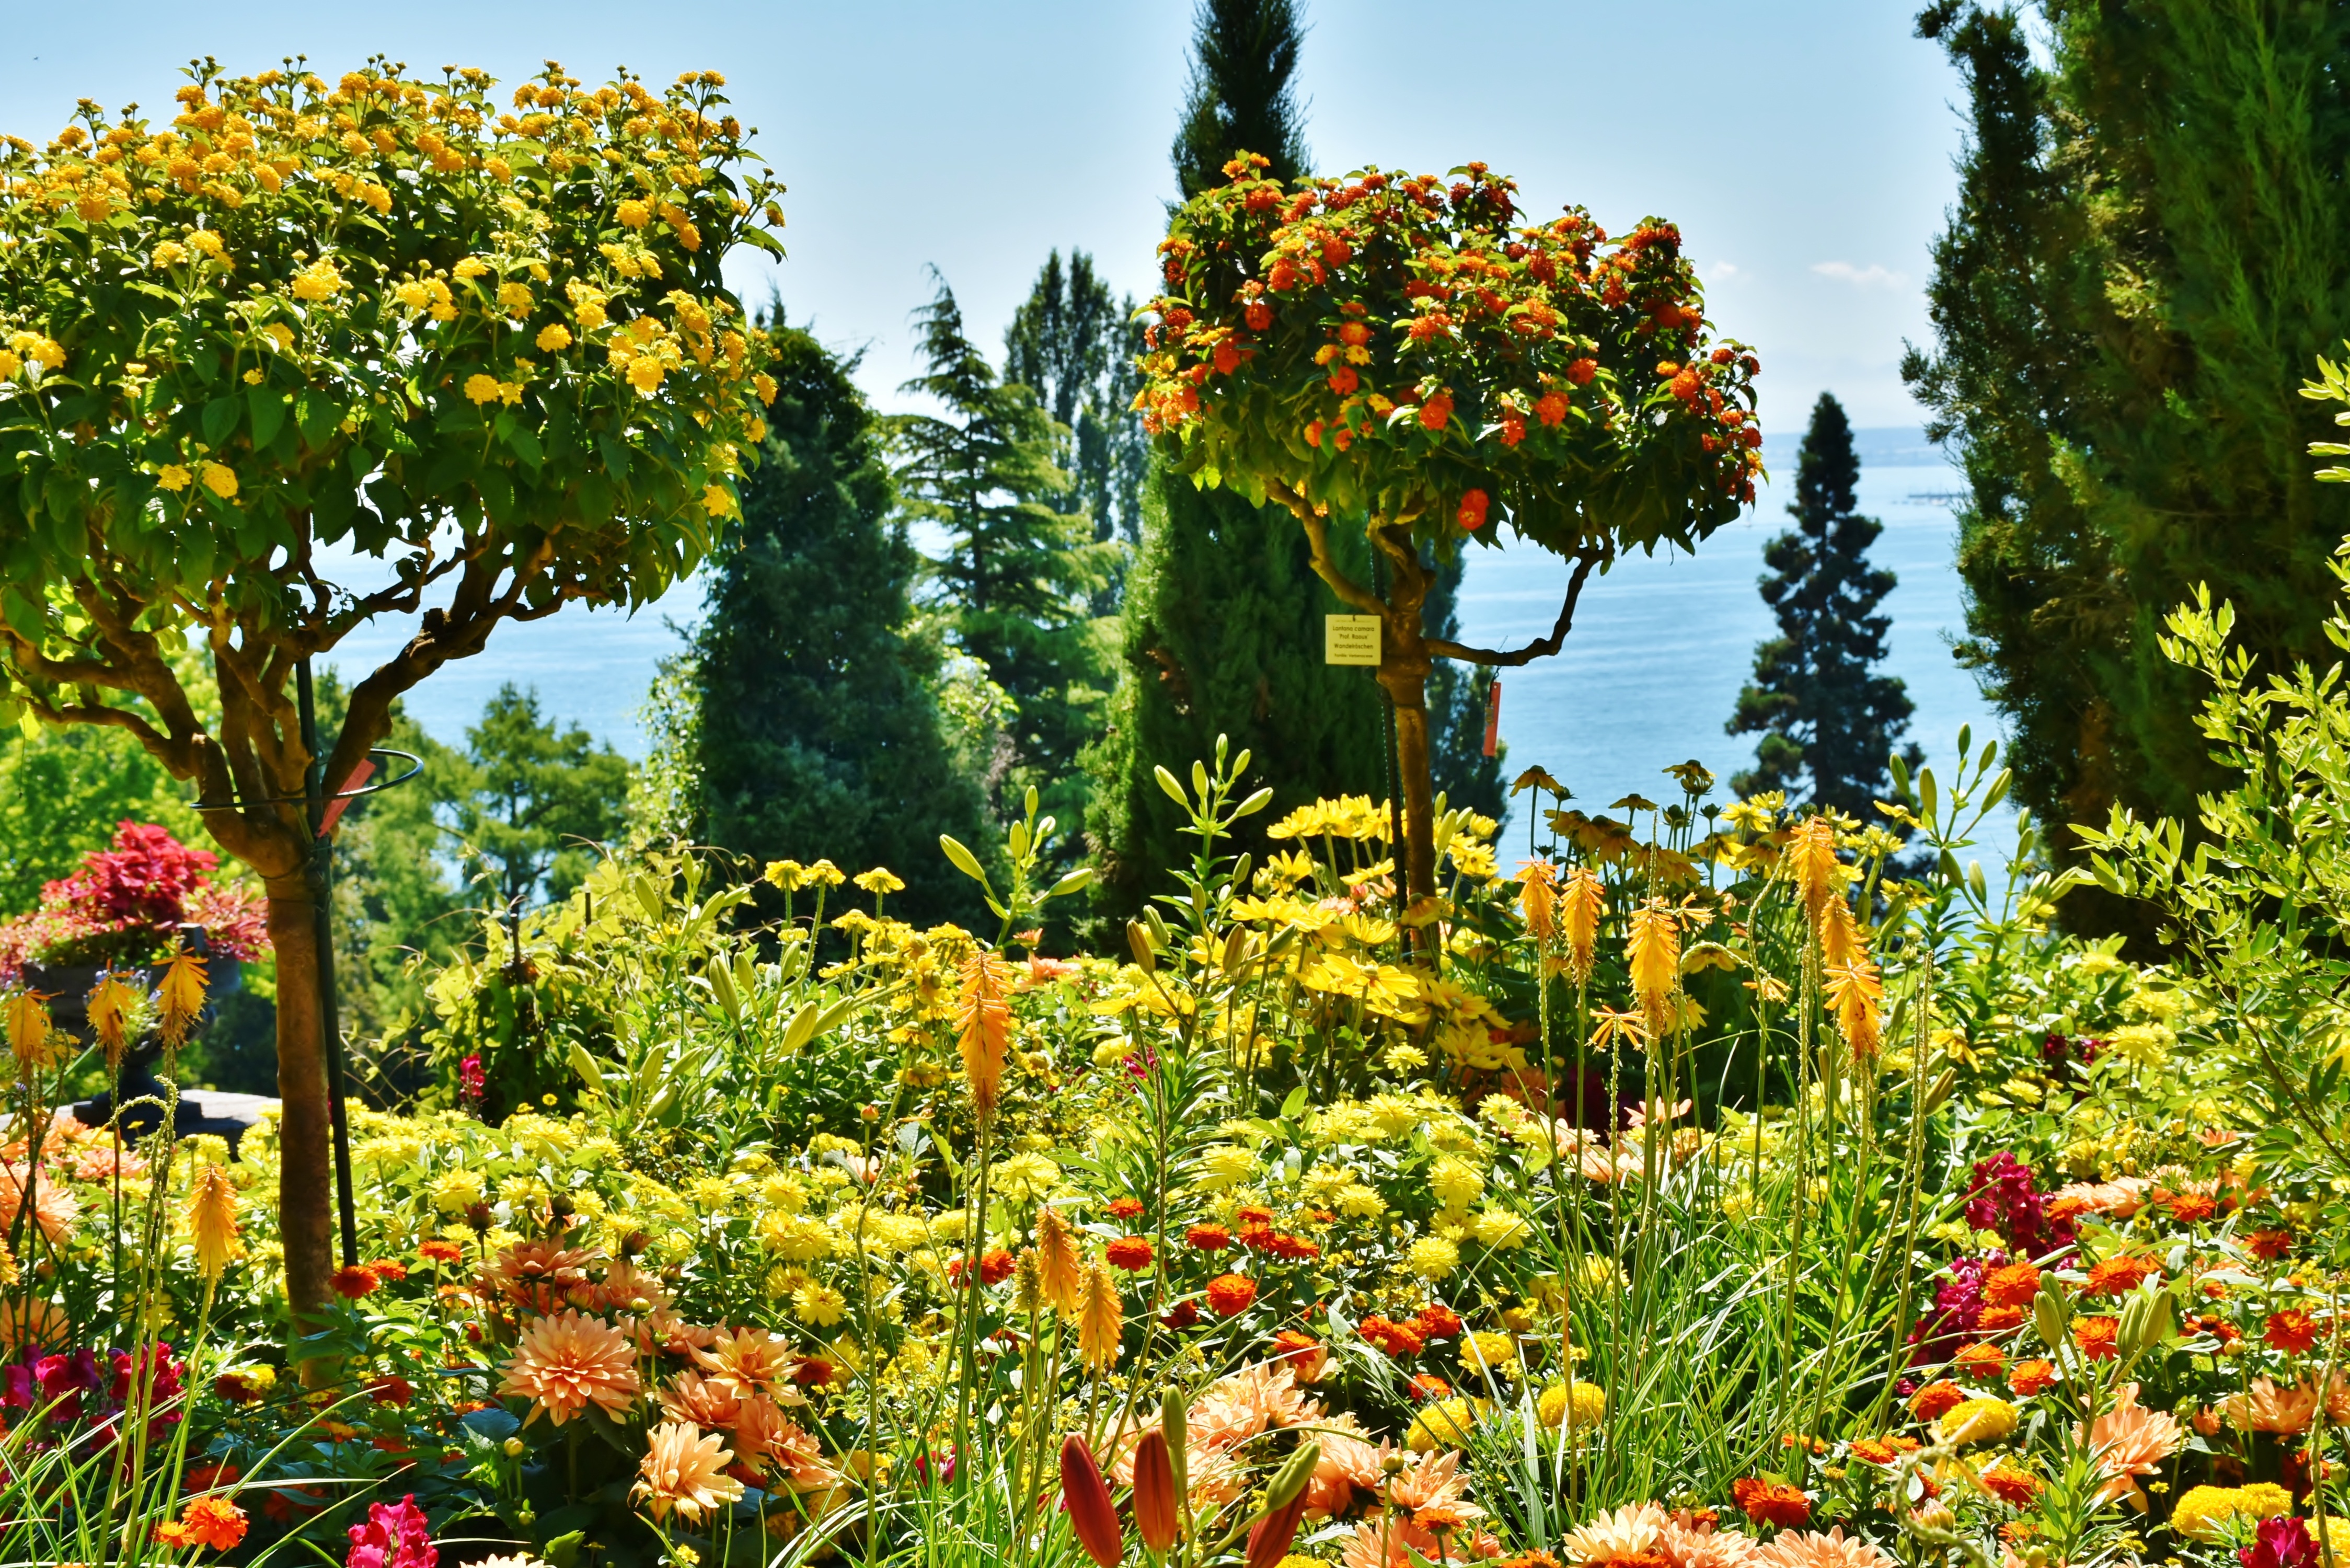
water, plant, meadow, leaf, flower, lake, view, panorama, summer, autumn, park, island, botany, agriculture, garden, tourism, flora, season, wildflower, flowers, places of interest, stairs, vegetation, shrub, botanical garden, water feature, ecosystem, mainau, planted, lake constance, flowering plant, land plant